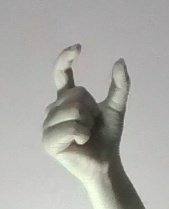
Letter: nun